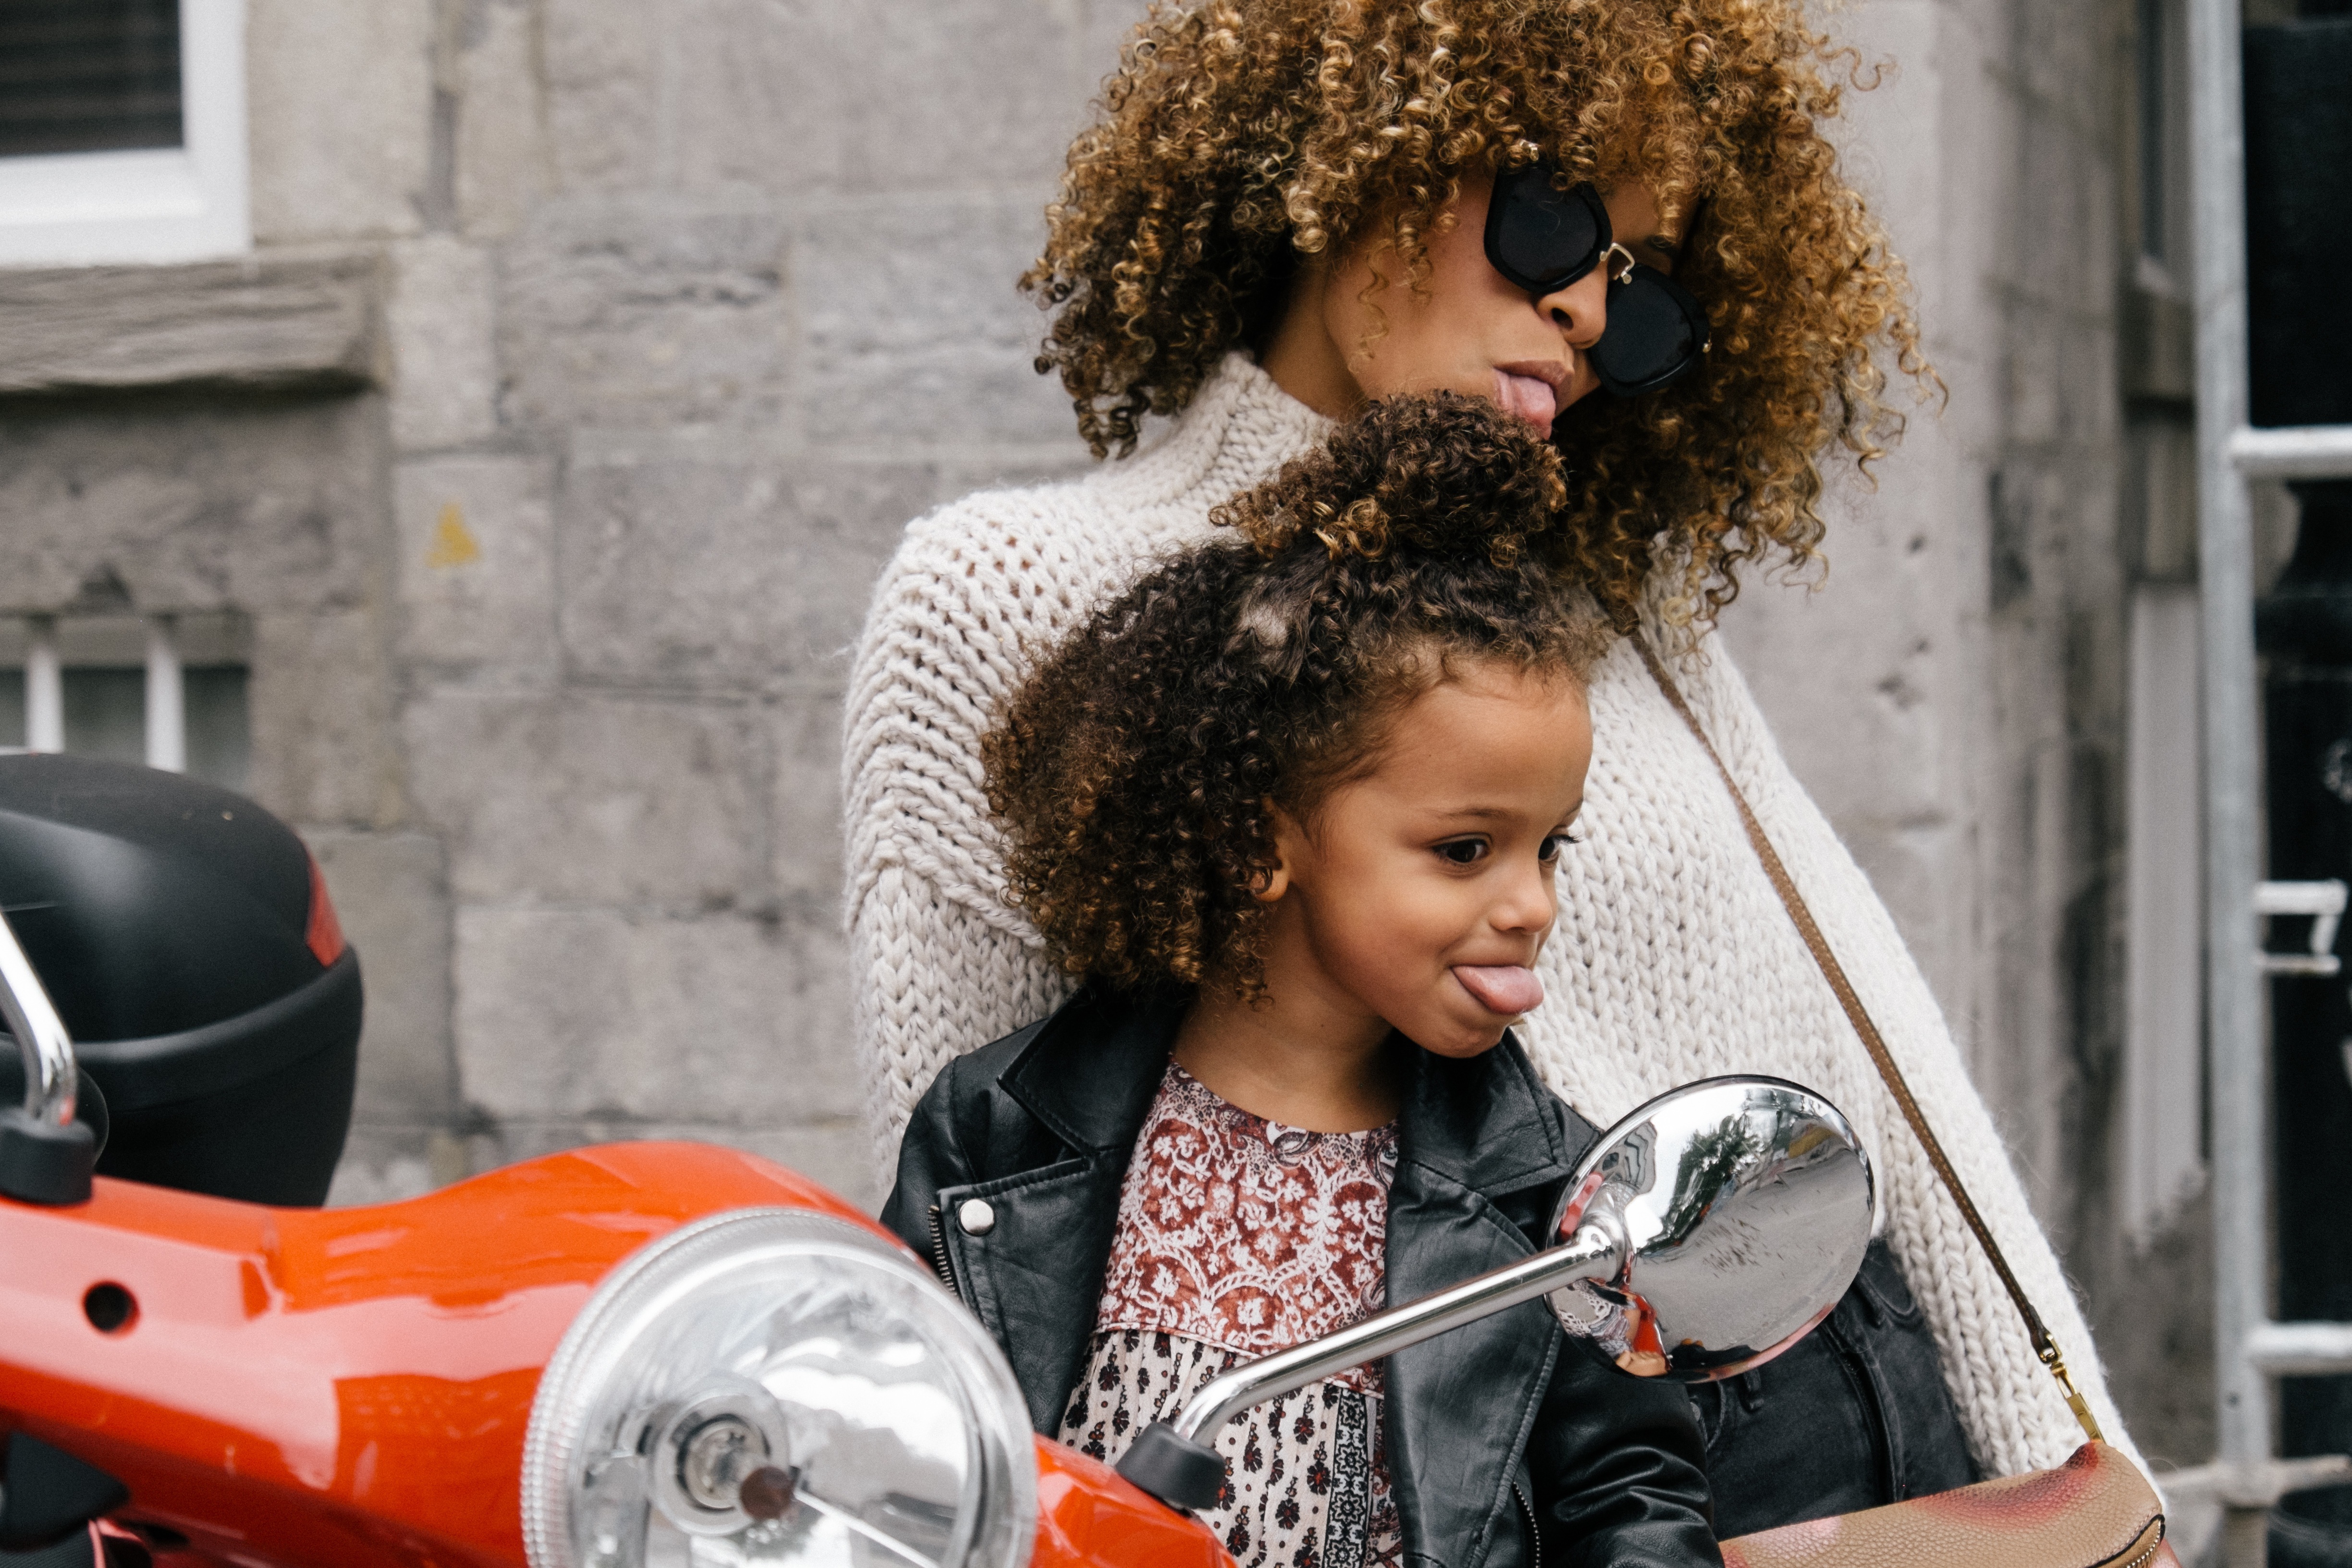
person, girl, hair, kid, cute, model, child, fashion, lady, dress, mother, toddler, funny, beauty, expression, tongues, cheeky, faces, mum, photo shoot